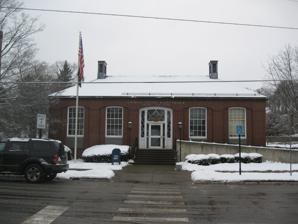
Building: United States Post Office (Oxford, New York)
Country: United States of America
Year built: 1940
United States historic place US Post Office-Oxford U.S. National Register of Historic Places U.S. Post Office, December 2009 Show map of New York Show map of the United States Location 2 S. Washington Ave., Oxford, New York Coordinates 42°26′32″N 75°35′56″W / 42.44222°N 75.59889°W / 42.44222; -75.59889 Area less than one acre Built 1939 Architect Louis A. Simon, Mordi Gassner Architectural style Colonial Revival MPS US Post Offices in New York State, 1858-1943, TR NRHP reference No. 88002392 Added to NRHP May 11, 1989 US Post Office-Oxford is a historic post office building located at Oxford in Chenango County , New York , United States . It was built in 1939–1940, and is one of a number of post offices in New York State designed by the Office of the Supervising Architect of the Treasury Department under Louis A. Simon .   It is a one-story, five-bay, steel-frame structure on a raised, poured-concrete foundation with a molded-brick watercourse.  It's square, with a slate-covered hipped roof in the Colonial Revival style. The interior features a 1941 mural by Mordi Gassner titled "Family Reunion on Clark Island: Spring 1791."  It is located within the Oxford Village Historic District . It was listed on the National Register of Historic Places in 1989. References